Ted Baker

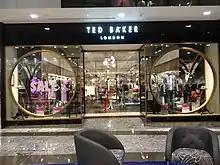
Ted Baker store in Brisbane, Australia

2018 saw Ted Baker mark 30 years as a company, by releasing a range of celebratory 30 year anniversary items, and the company's first official advertising campaign. However, 2018 would prove to be a very difficult year for the brand. In December 2018, allegations against founder and CEO Ray Kelvin emerged, with petition signed by 300 current and past employees accusing Kelvin of 'forced hugging'. After initially taking a leave of absence in response to allegations, on 4 March 2019 it was announced that Kelvin had resigned, and would be leaving the company immediately, with Lindsay Page taking over as CEO. At this time the retailer also issued a profit warning, after writing off £5m of unsold clothes. At this time, Ted Baker shares were trading at 1973.5p. In December 2019, poor trading figures led to Page and executive chairman David Bernstein stepping down from their roles, and Rachel Osborne being appointed acting CEO.